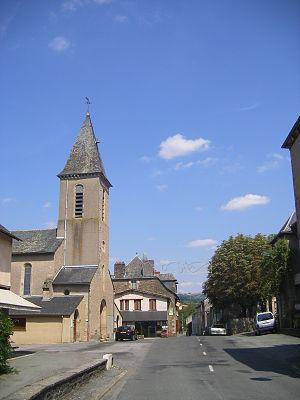
Trébas est une commune française située dans le département du Tarn, en région Occitanie.